Millbrook, New York

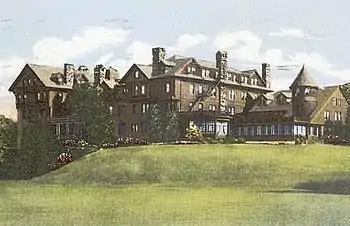
Bennett Junior College Halcyon Hall (circa 1910)

Millbrook was also the location of the campus of the former Bennett College, which closed in 1978.